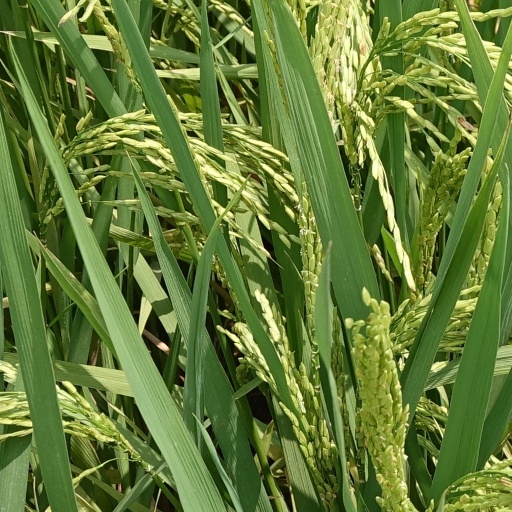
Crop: rice